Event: Nepal Earthquake
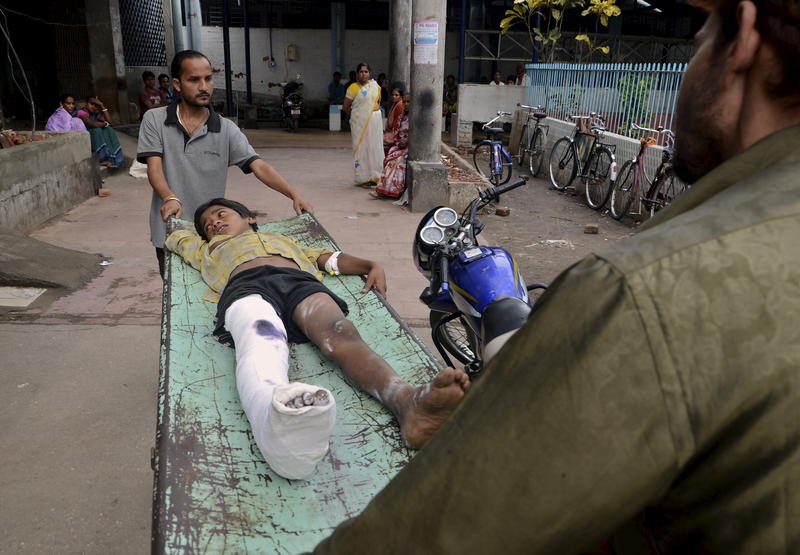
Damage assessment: no_damage